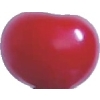
Label: cherry_sour